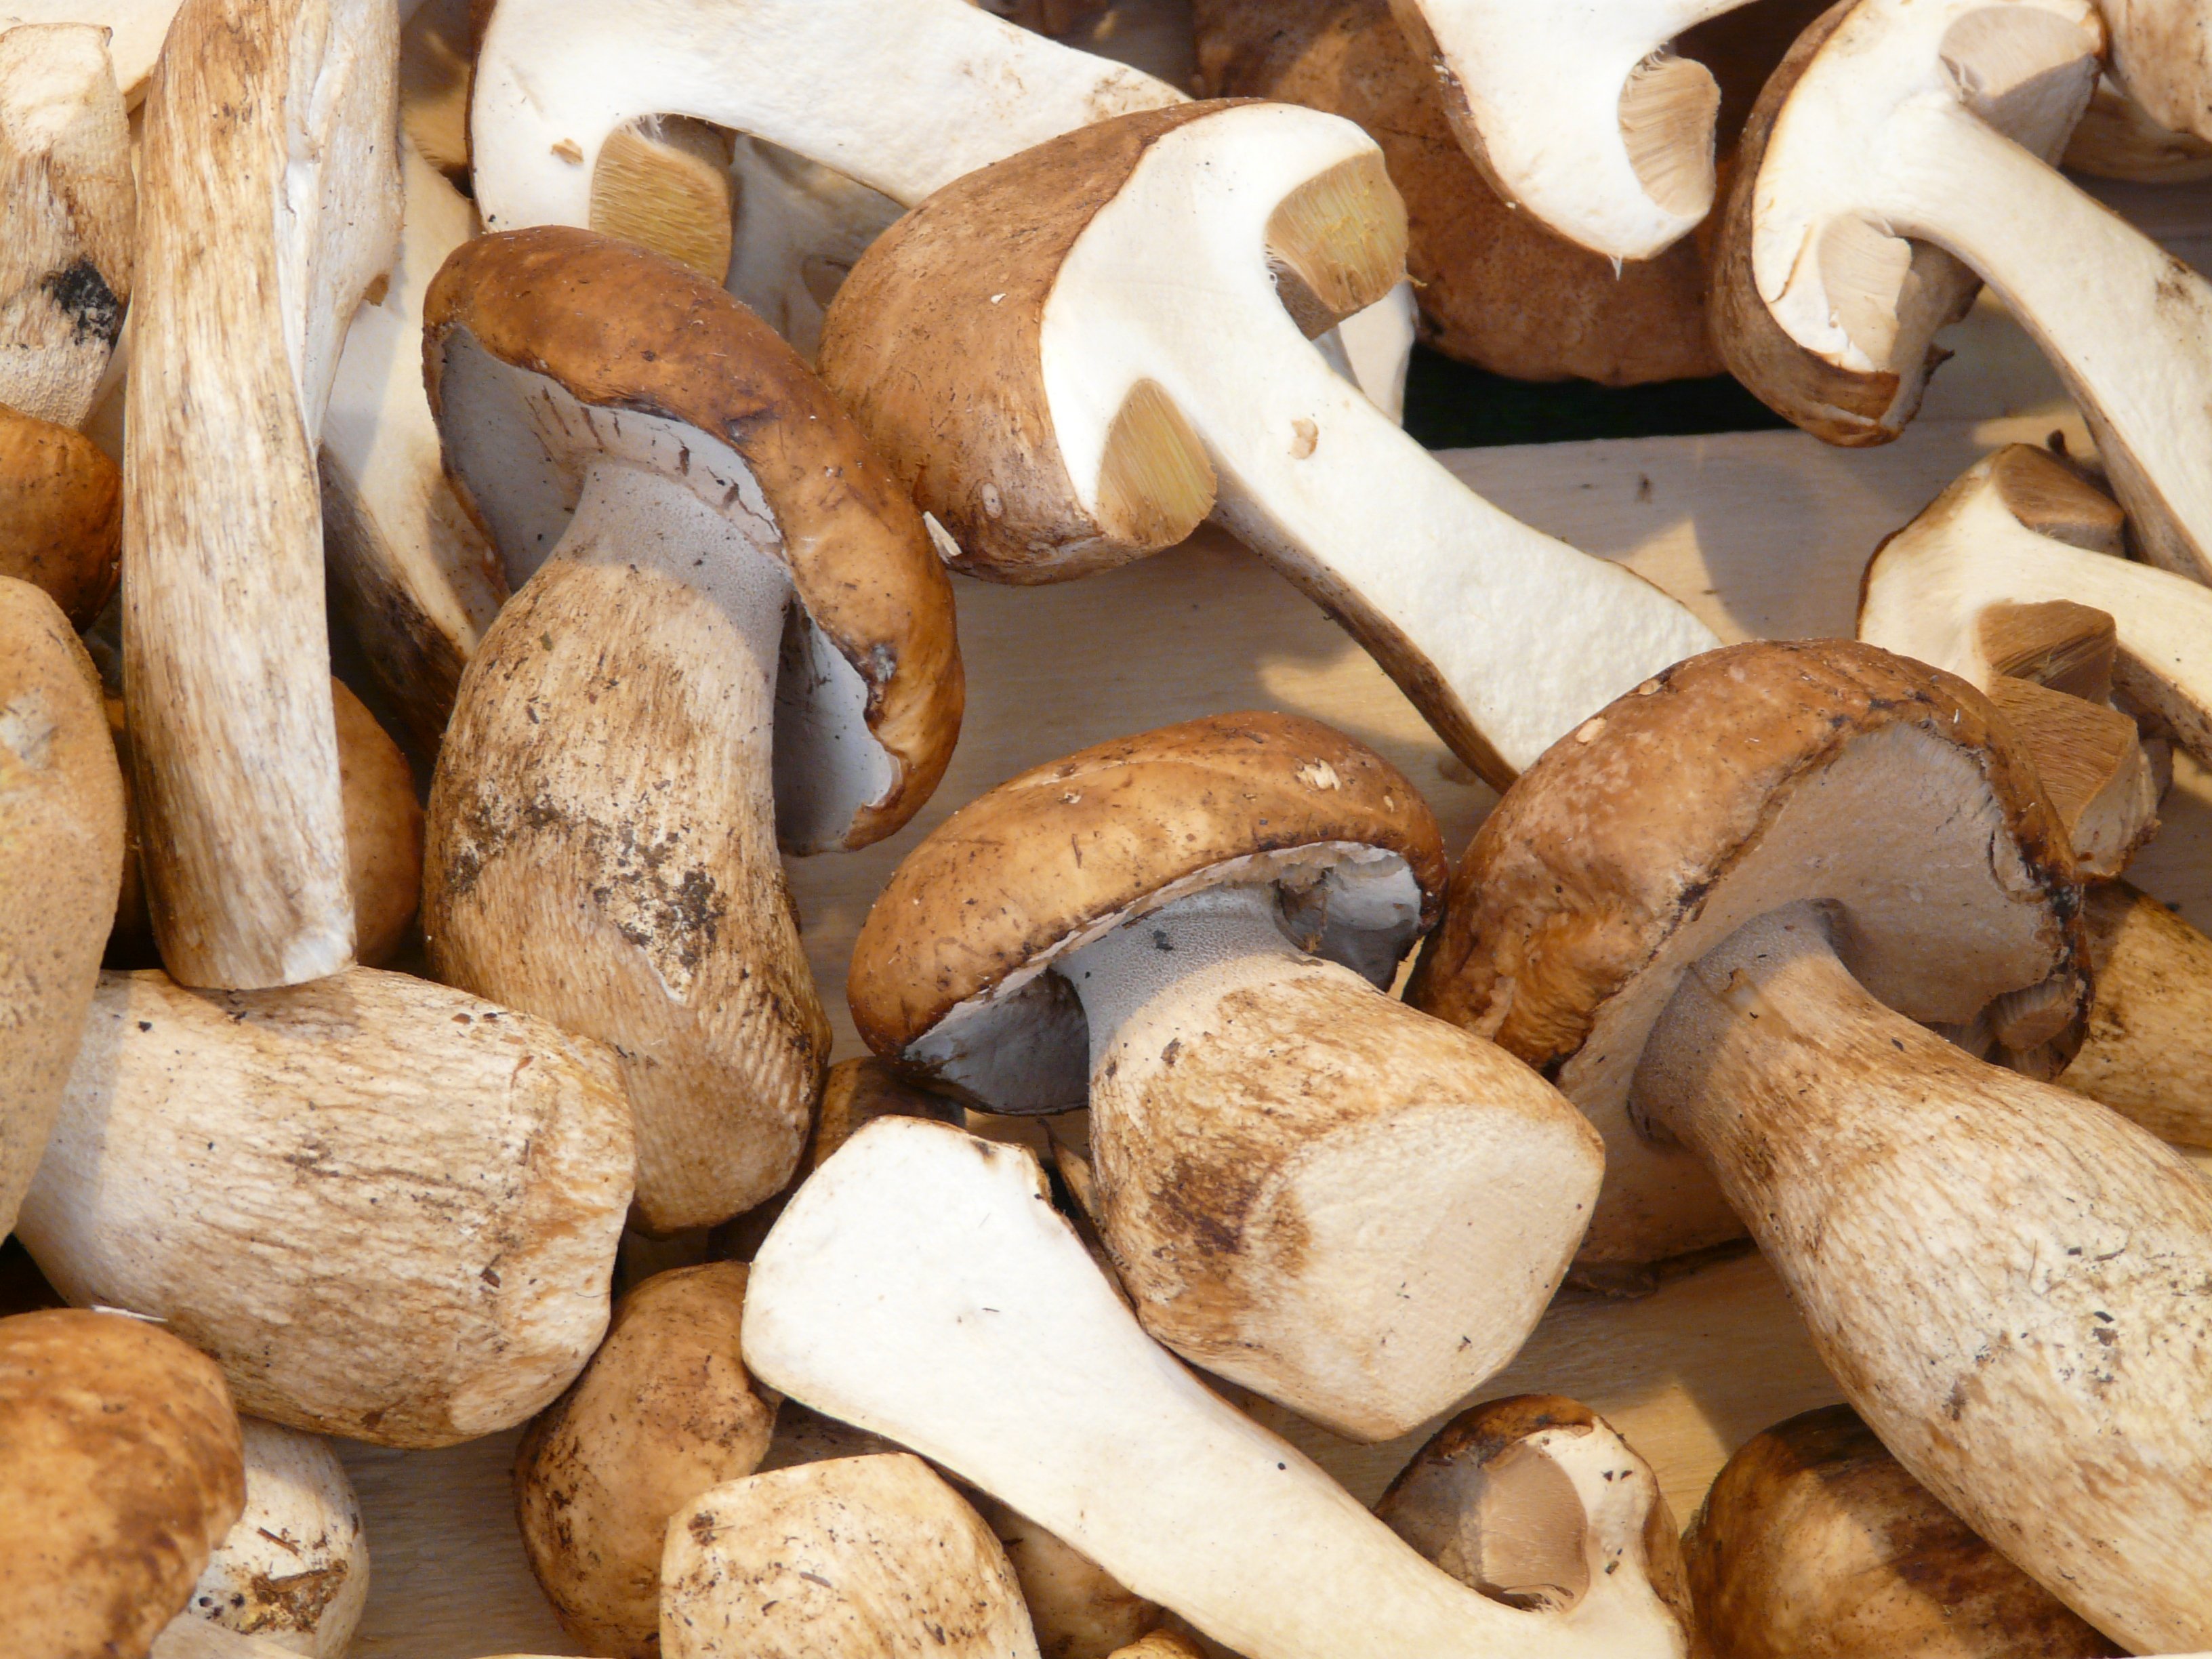
wood, food, produce, brown, mushroom, cook, fungus, tasty, bolete, ingredients, agaricus, matsutake, cep, oyster mushroom, edible mushroom, shiitake, medicinal mushroom, agaricomycetes, agaricaceae, champignon mushroom, penny bun, pleurotus eryngii, dickr hrling